Patrick Se Kit Yuen

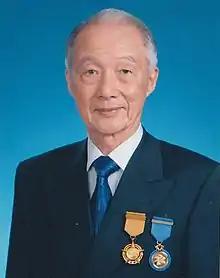

Ir Patrick Se Kit Yuen BBS, MH 袁士傑 (6 July 1932 – 6 May 2011), was a professional Hong Kong engineer, involved in the production and management of industrial gases in Hong Kong and Mainland China.